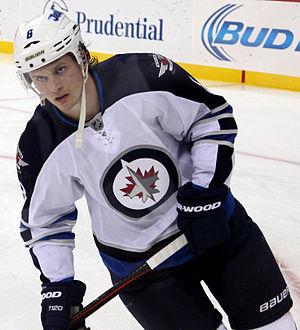
Jacob Trouba est un joueur professionnel américain de hockey sur glace.